Gert Hekma

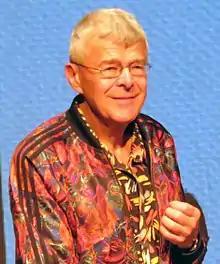
Hekma during his Mosse Lecture, 2017

Gerhardus "Gert" Hekma (24 September 1951 – 19 April 2022) was a Dutch anthropologist and sociologist, known for his research and publications, and public statements about (homo)sexuality. He taught gay and lesbian studies at the Faculty of Social and Behavioral Sciences of the University of Amsterdam from 1984 to 2017.